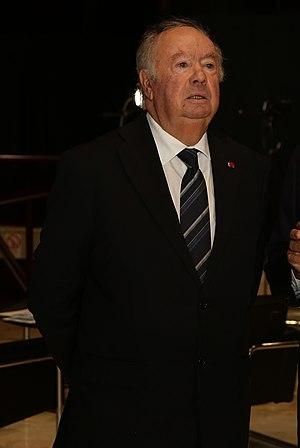
Alberto João Cardoso Gonçalves Jardim, né le 4 février 1943 à Santa Luzia, à Funchal, est un avocat et homme politique portugais. Il est président du gouvernement régional de Madère de 1978 à 2015.